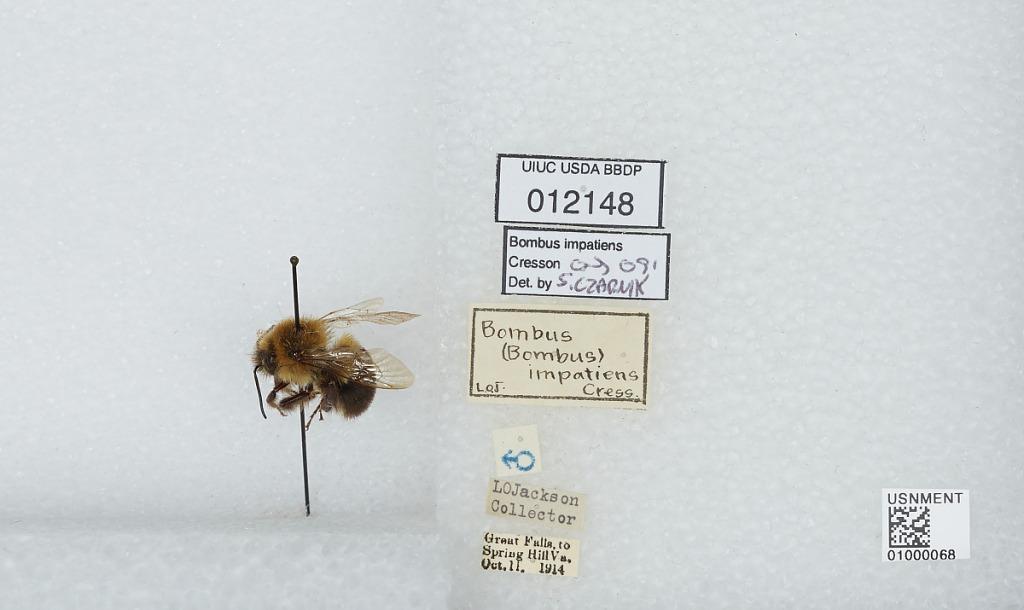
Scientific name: Bombus (Pyrobombus) impatiens Cresson
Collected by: L. Jackson
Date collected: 1914-10-11
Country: United States
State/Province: Virginia
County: Fairfax
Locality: Great Falls to Spring Hill
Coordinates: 38.9658, -77.2628
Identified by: Czarnik, S.